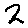
Label: 2